Christiansborg Palace

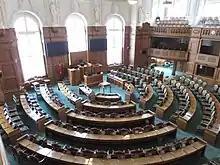
The Folketing Chamber

The Great Hall is the largest and most spectacular of the Royal Reception Rooms. The Hall is 40 metres long with a ceiling height of 10 metres, and a gallery runs all the way around the room. The Hall seats 400 guests and is used for banquets, state dinners and receptions.